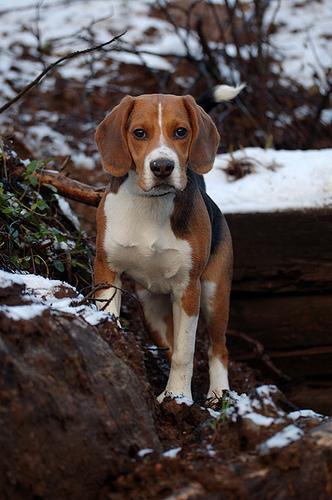
beagle